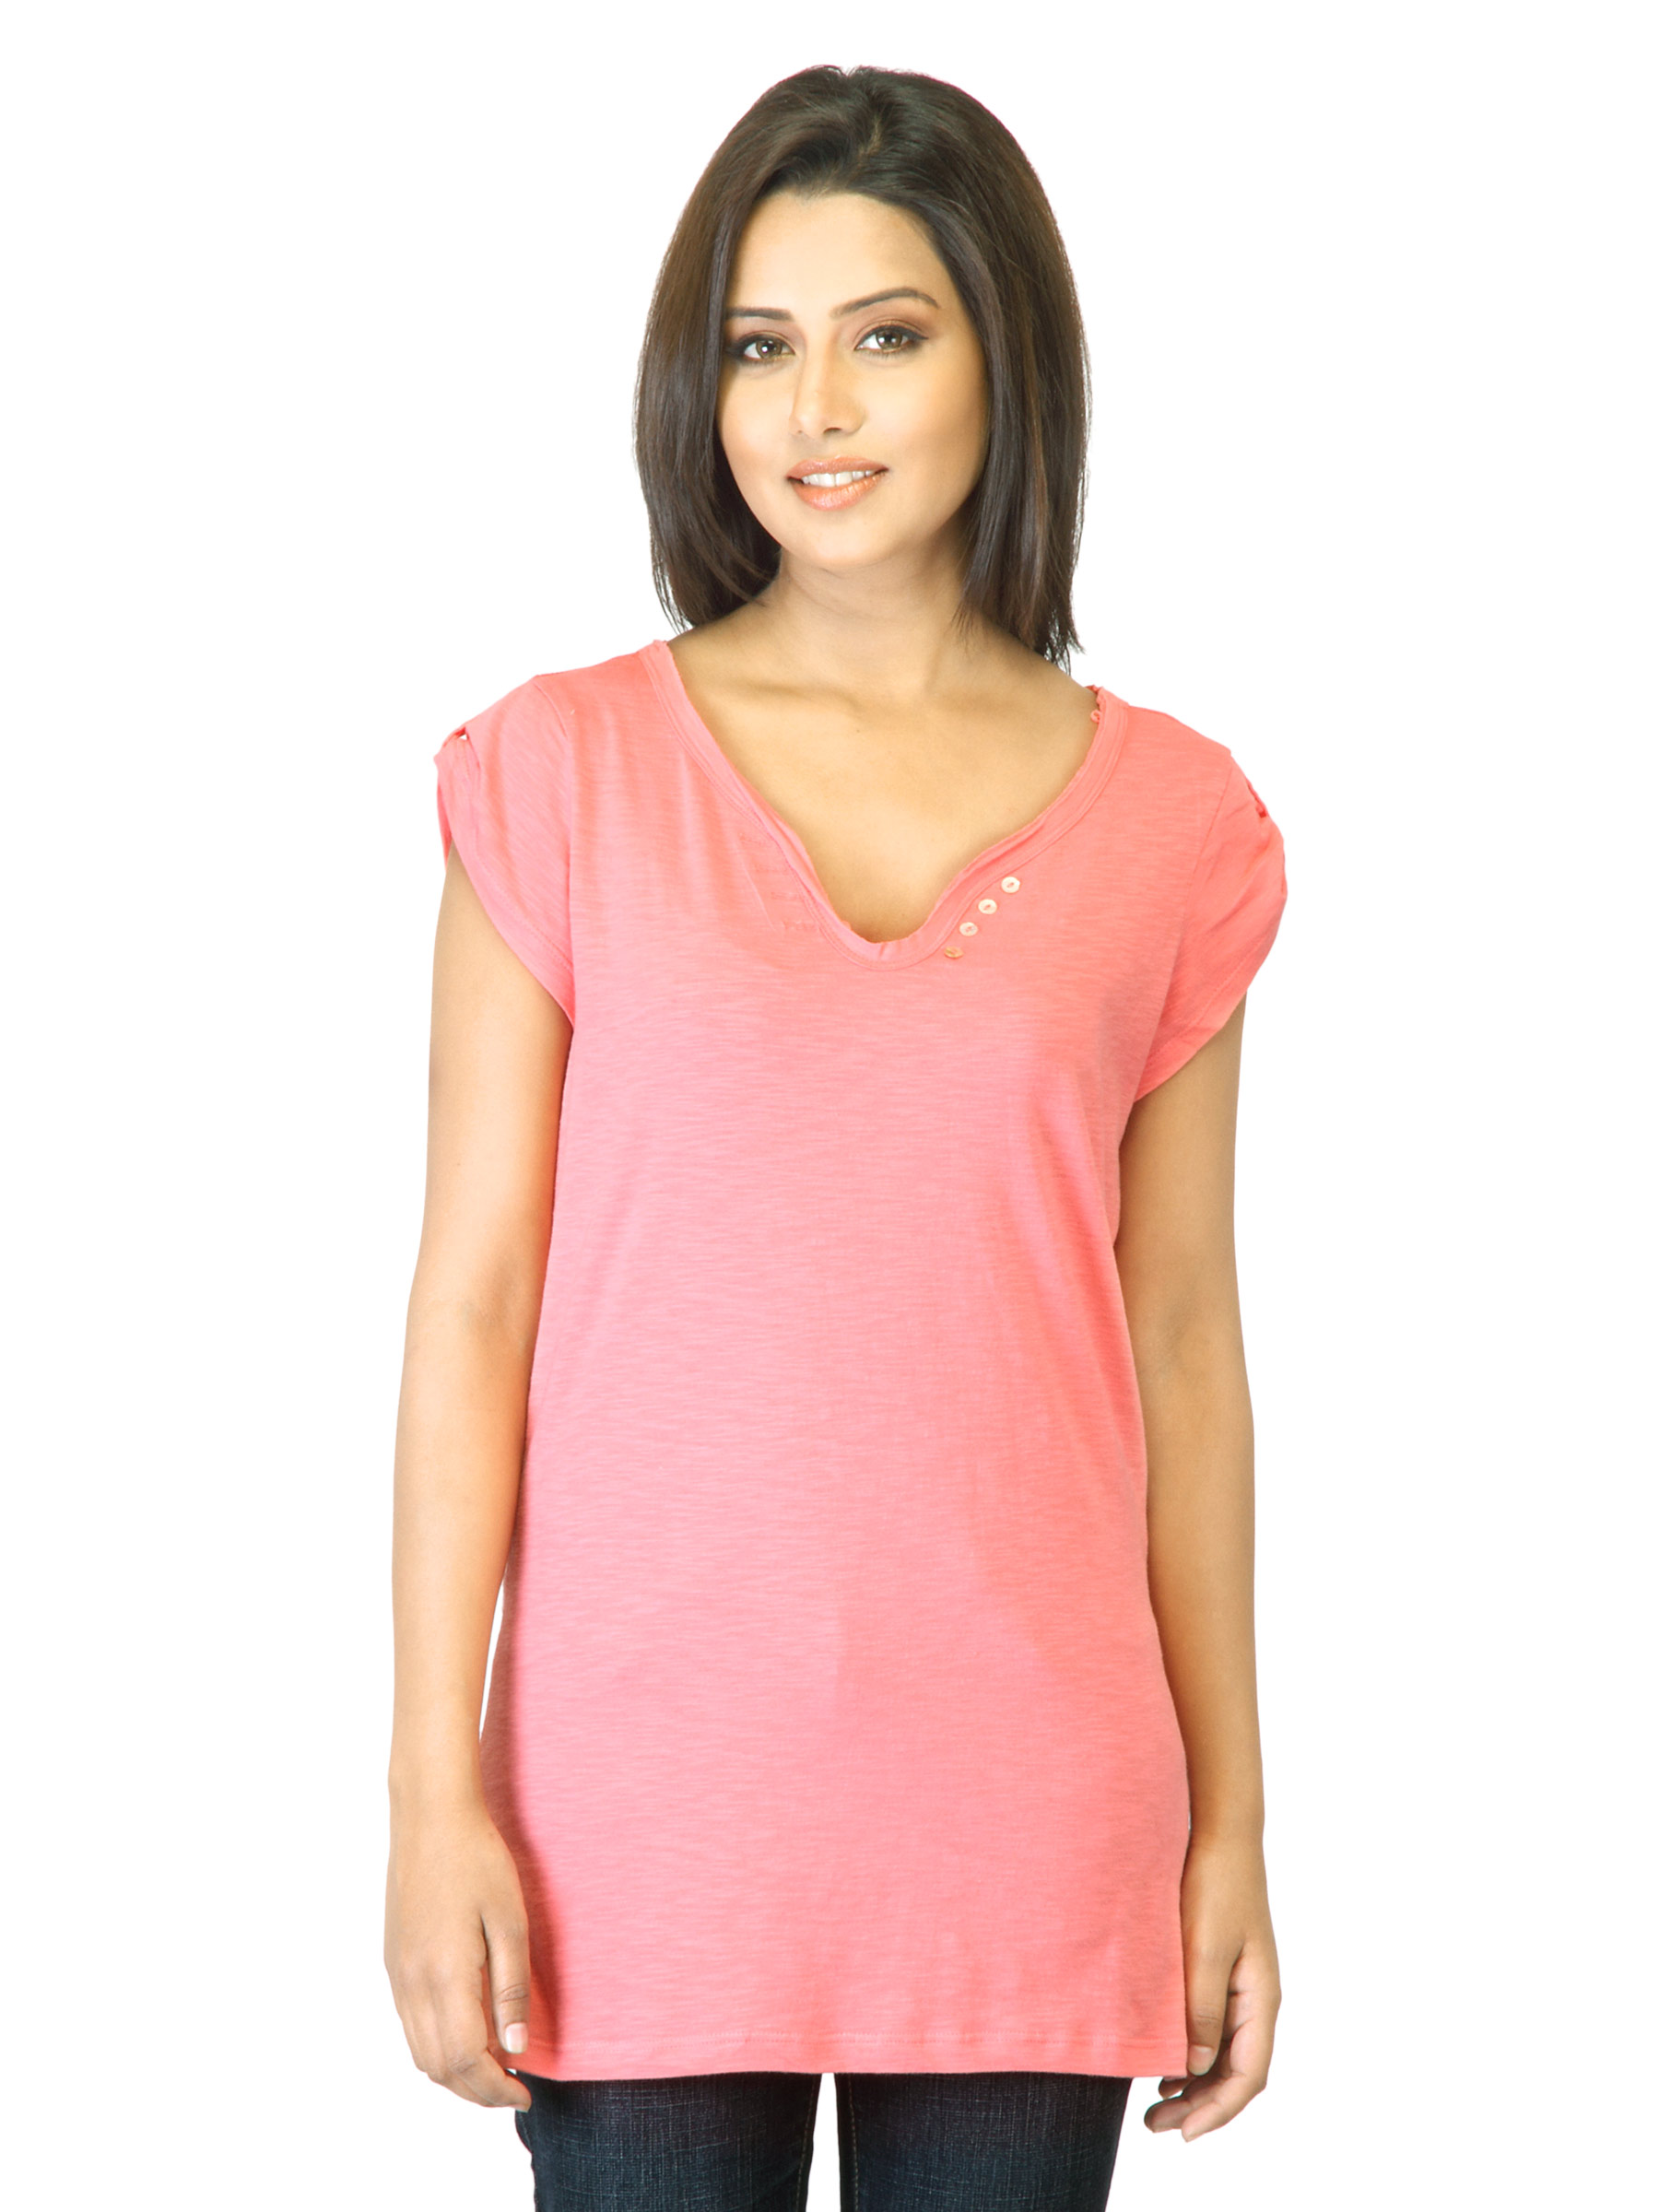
United Colors of Benetton Women Peach Top
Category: Apparel / Topwear / Tops
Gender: Women
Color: Peach
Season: Summer 2012
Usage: Casual